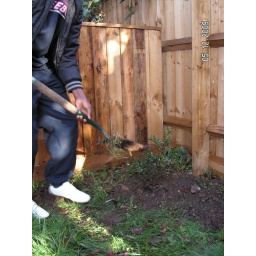
The tree goes in the ground